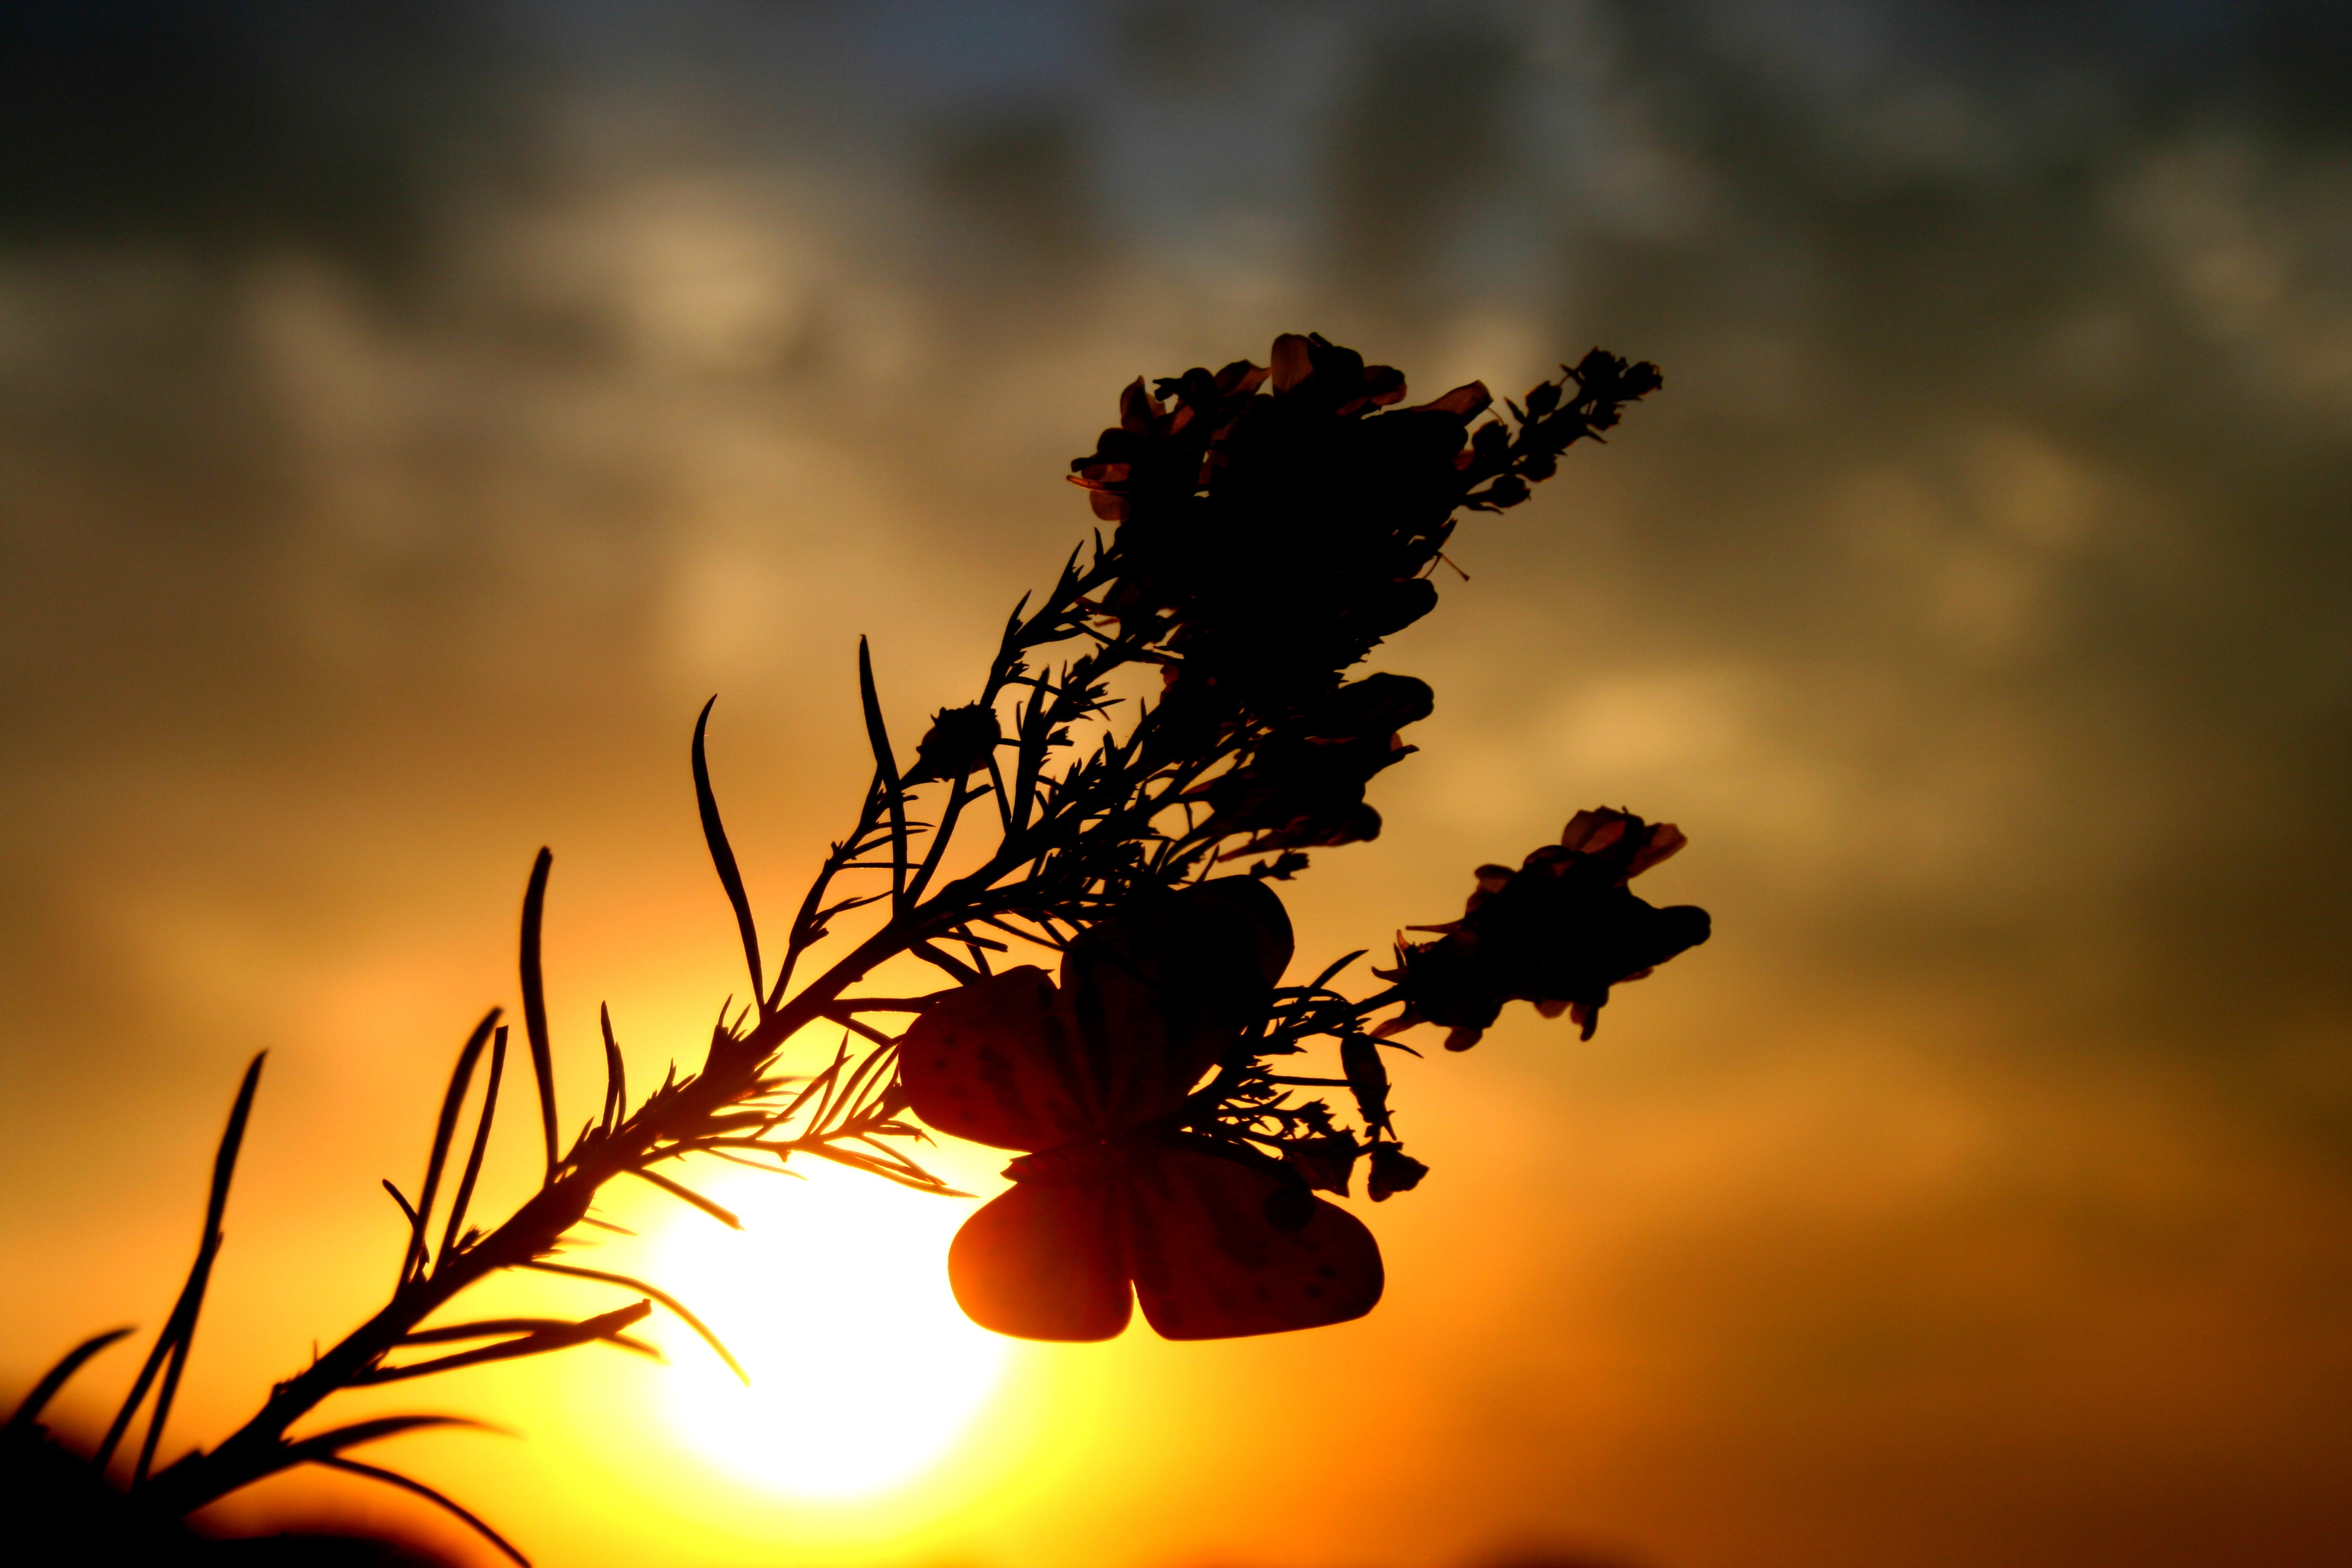
tree, nature, branch, silhouette, light, cloud, plant, sky, sun, sunrise, sunset, sunlight, morning, leaf, flower, dawn, dusk, evening, reflection, red, autumn, butterflies, east, macro photography